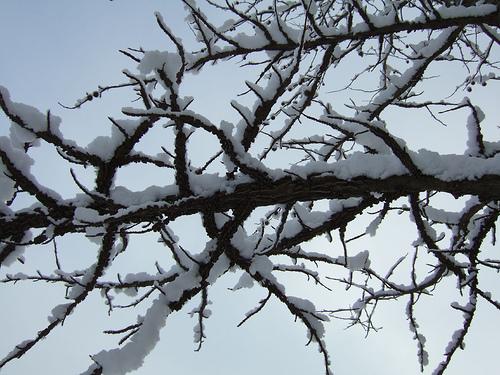
Weather: snow or frosty